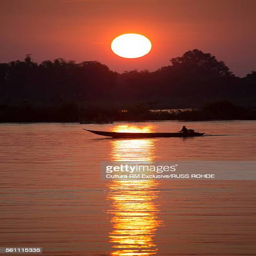
sunset over river in person